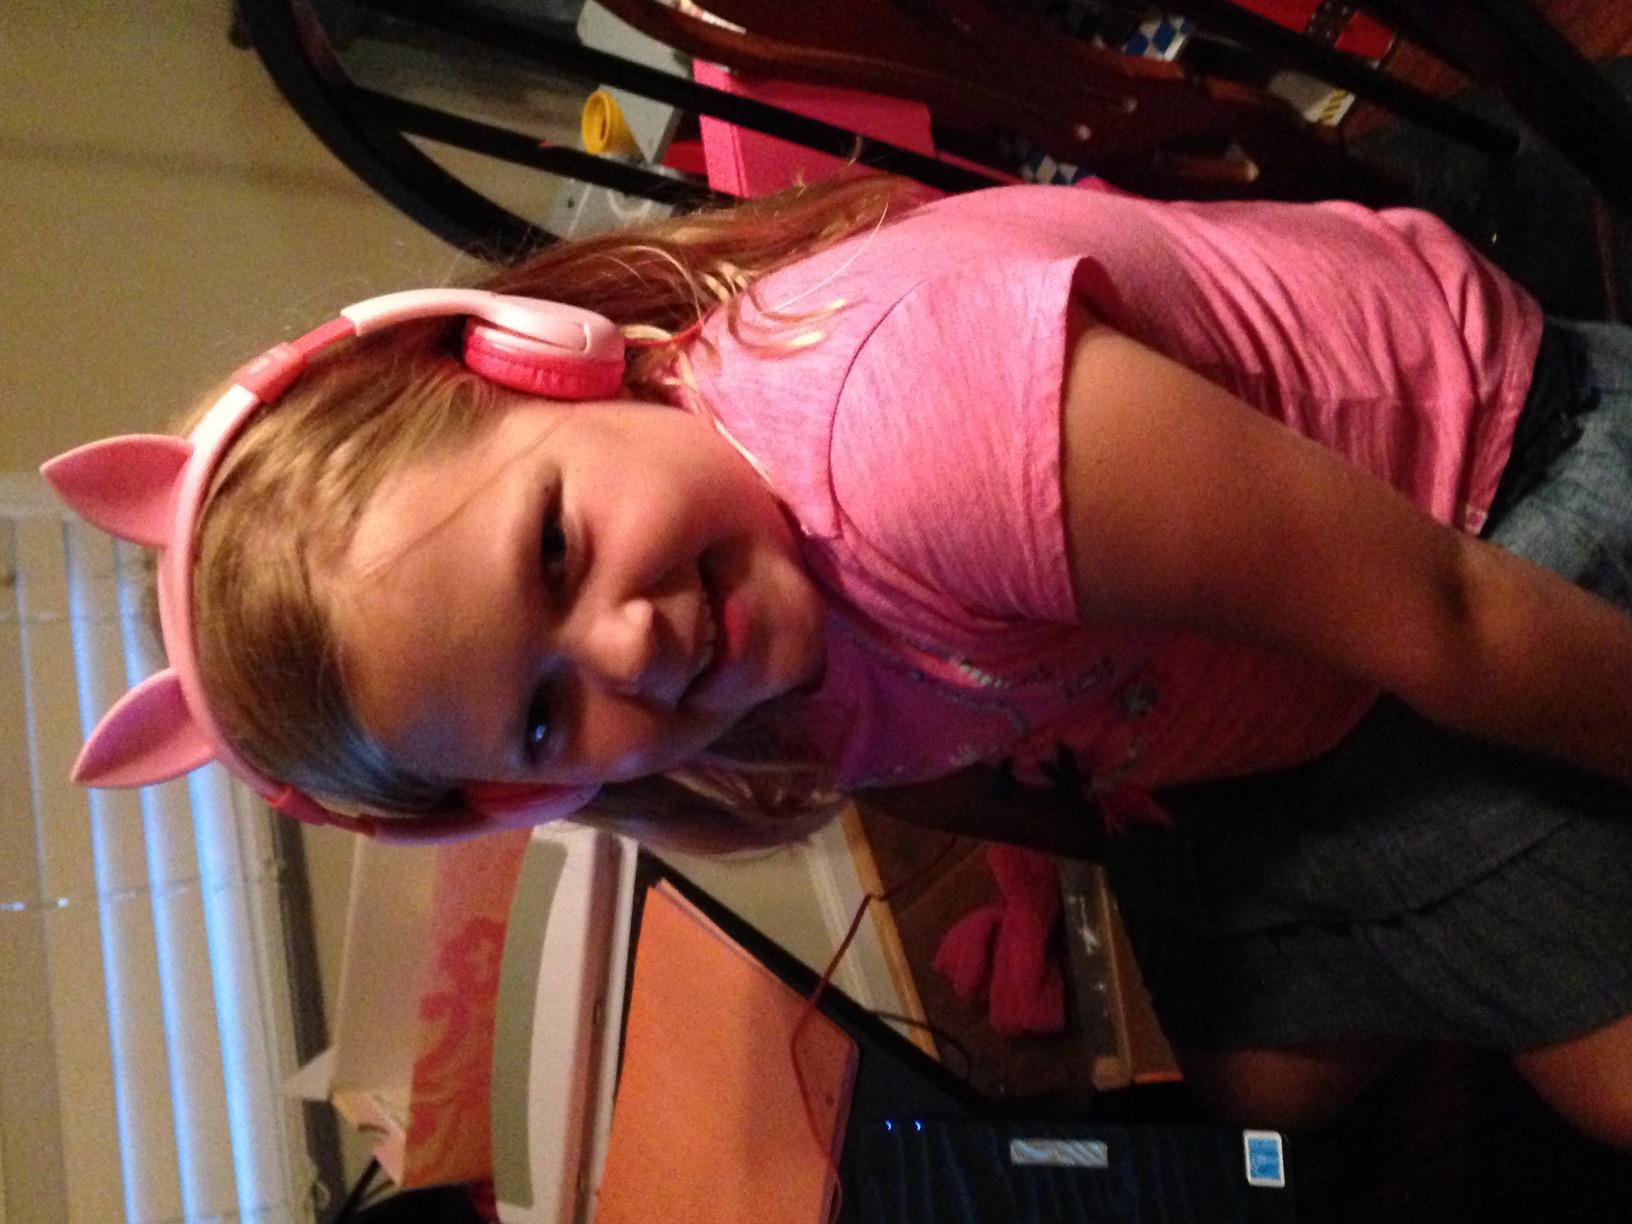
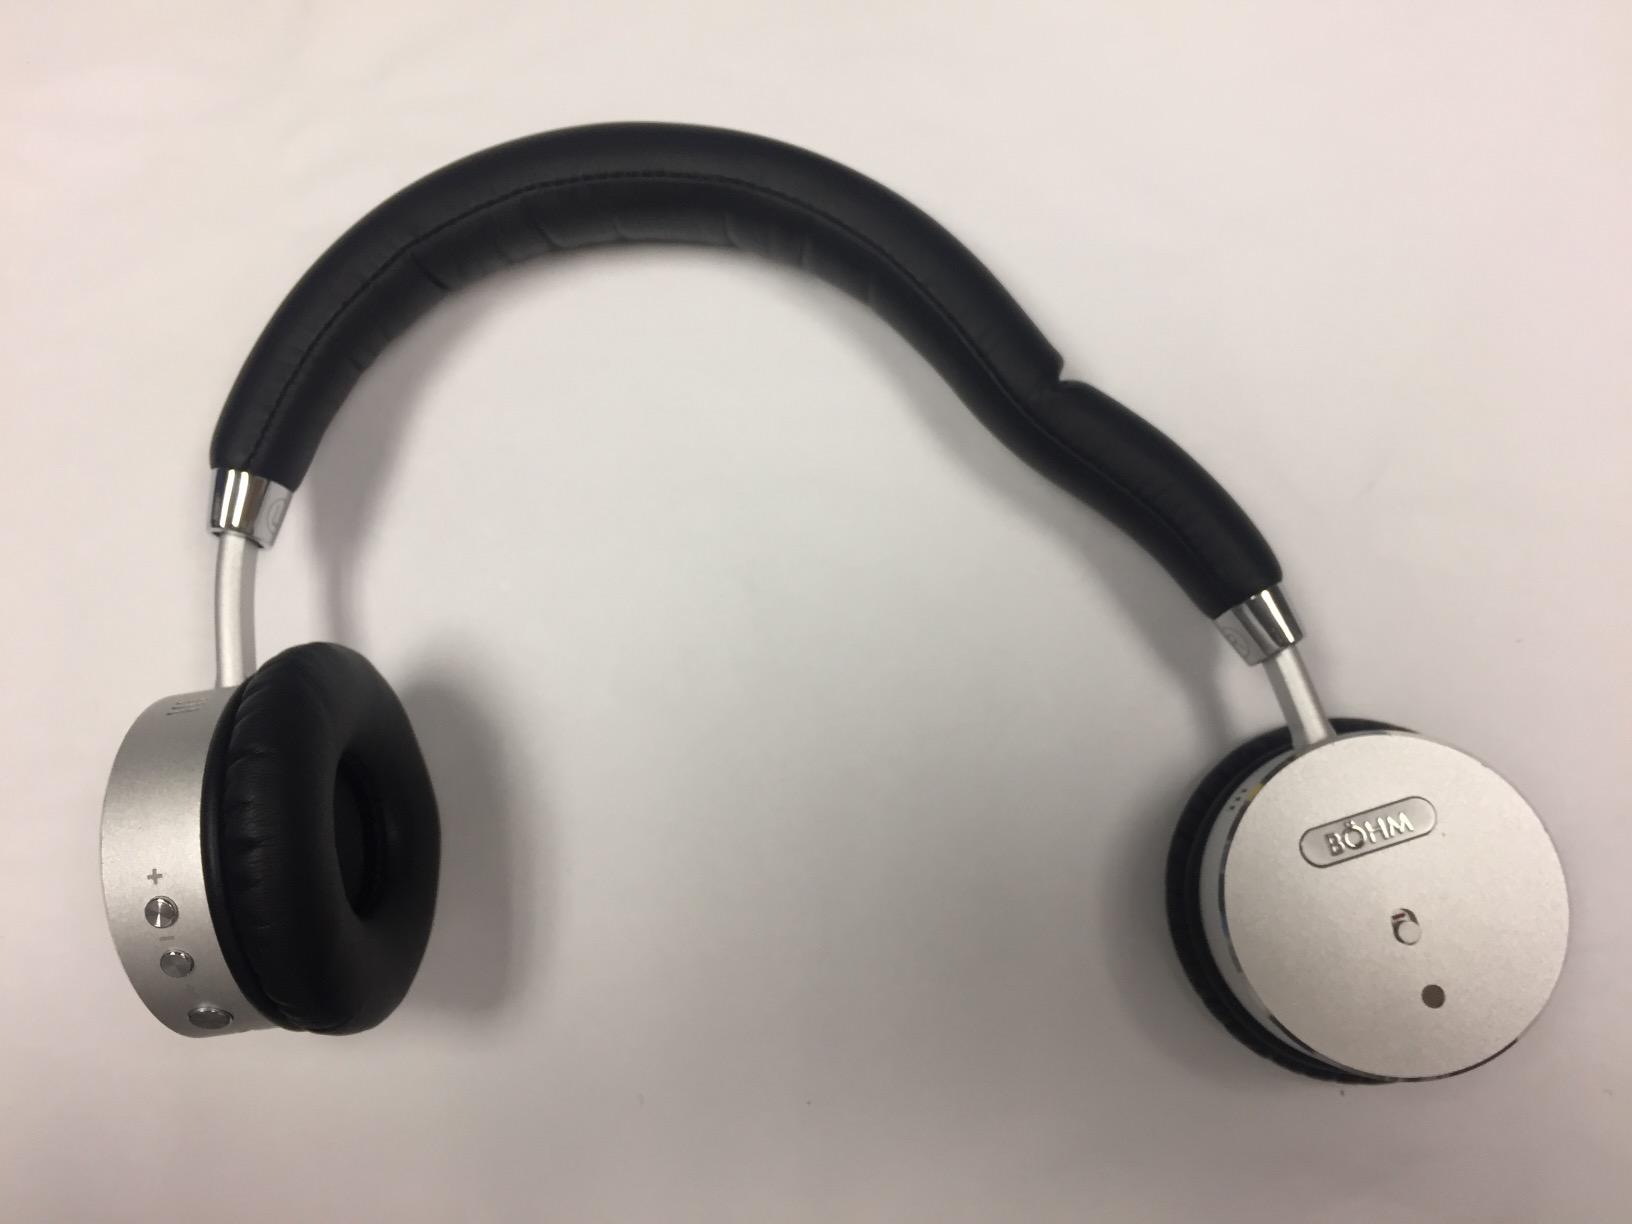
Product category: headphones
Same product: no